2019 Japan Series

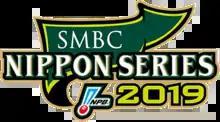

The 2019 Japan Series (known as the "SMBC Nippon Series 2019" for sponsorship reasons) was the championship series of Nippon Professional Baseball's (NPB) 2019 season. The 70th edition of the Japan Series, it was played from 19-23 October. The series was a best-of-seven playoff between the Fukuoka SoftBank Hawks, the Pacific League's (PL) Climax Series champion and defending Japan Series champions, and the Yomiuri Giants, the Central League's (CL) Climax Series champion. The Hawks defeated the Giants in a four game sweep to win their third consecutive Japan Series championship, their fifth title in six years; they are also the first team to win three straight Japan Series titles since the Seibu Lions did it from 1990 to 1992.